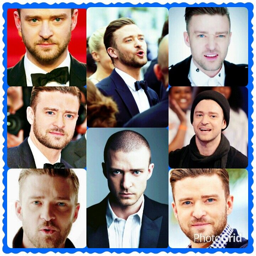
the many faces of pop artist